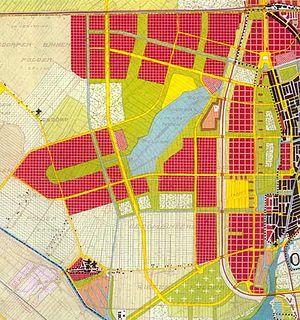
Les Westelijke Tuinsteden constituent un ensemble de quartiers de la ville d'Amsterdam, aux Pays-Bas. Elles virent le jour dans les années 1950 et 60 dans le cadre de la mise en place du Plan général d'élargissement de 1935. Développées autour de quatre axes, logements, emplois, loisirs et transport, conformément aux plans de Cornelis van Eesteren, ces cités-jardin traduisent la volonté de privilégier « la lumière, l'air et l'espace » comme éléments strucrurants, et non plus seulement les immeubles. Ces quartiers sont ainsi marqués par la présence de nombreux espaces verts entre les bâtiments.